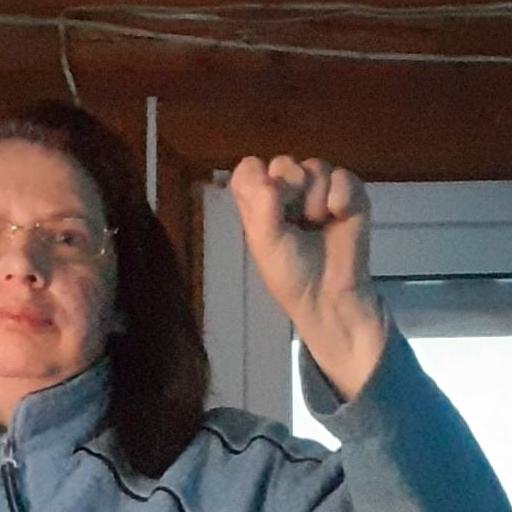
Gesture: fist